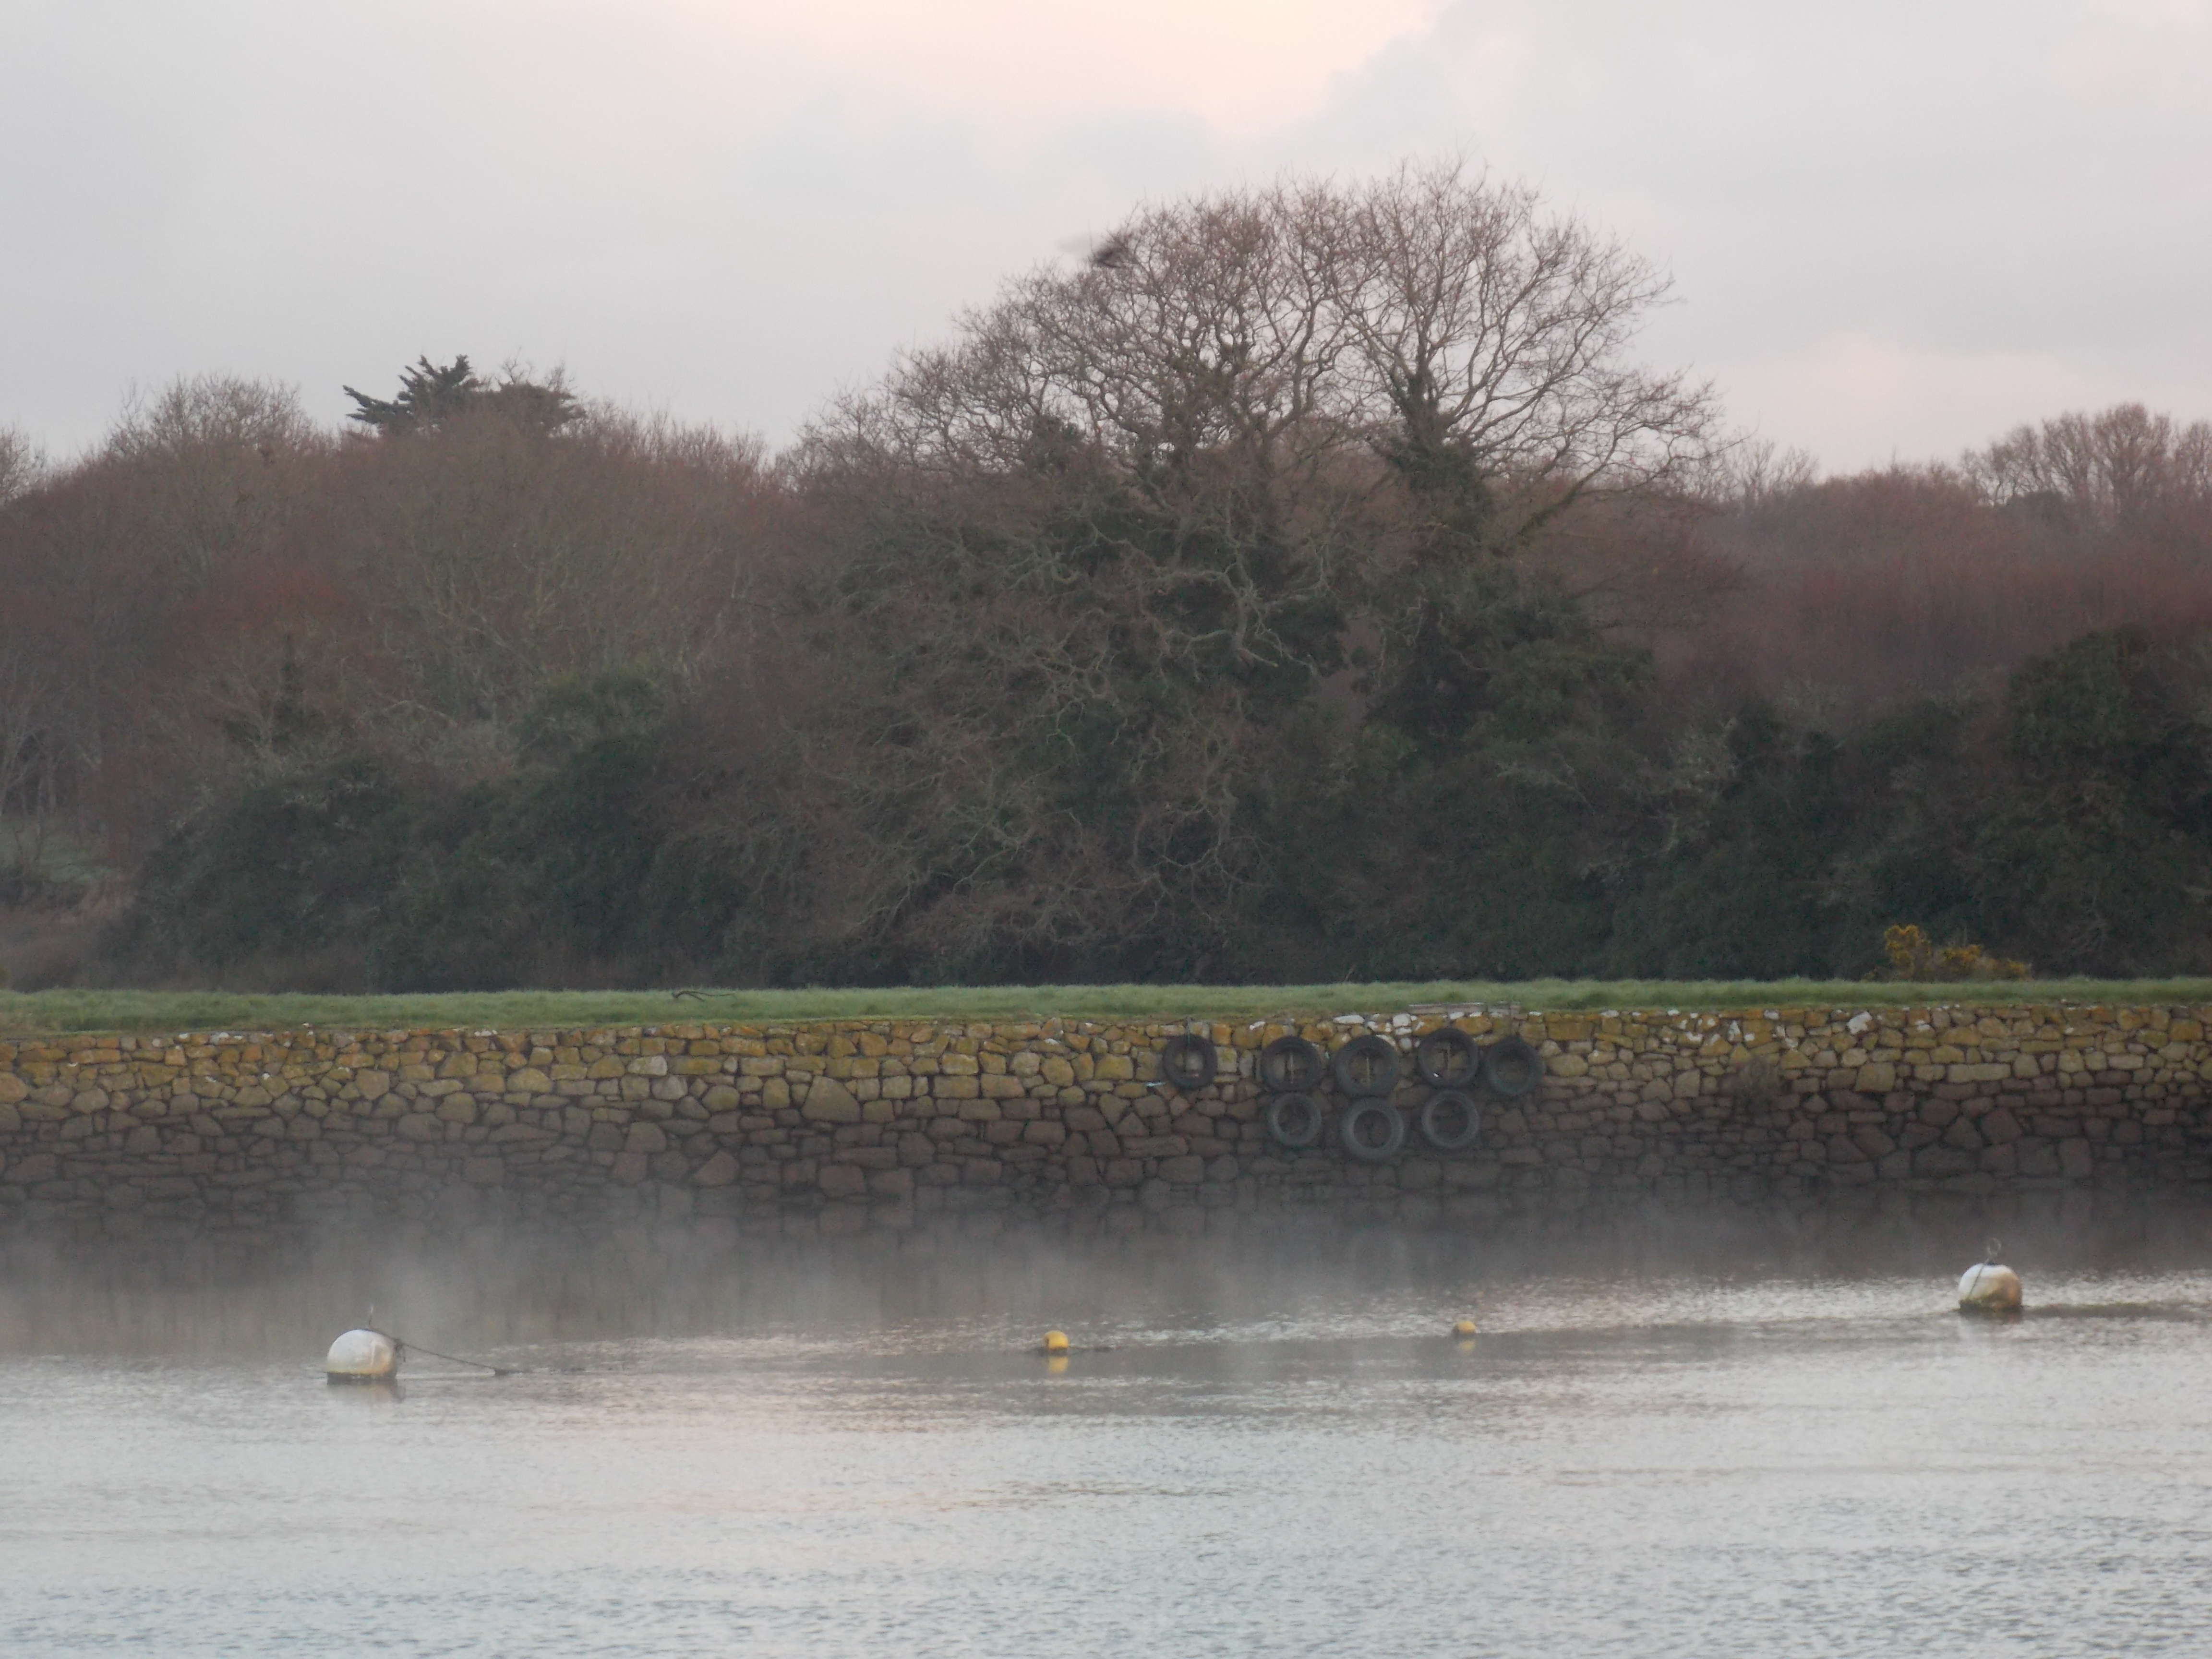
river, stone wall, shore, tires, mist, water, trees, walk, morning, water resources, bank, waterway, atmospheric phenomenon, bird, nature reserve, watercourse, reservoir, loch, lake, Freshwater marsh, khaki, fluvial landforms of streams, reflection, channel, wetland, wildlife, floodplain, marsh, lake district, calm, water bird, lacustrine plain, animal migration, bayou, riparian zone, seabird, ducks, geese and swans, sound, pond